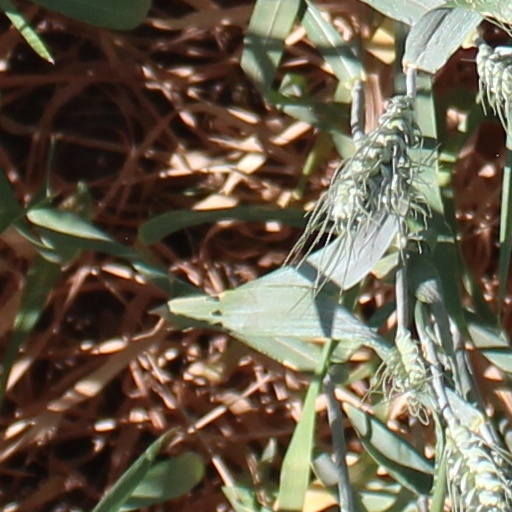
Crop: wheat